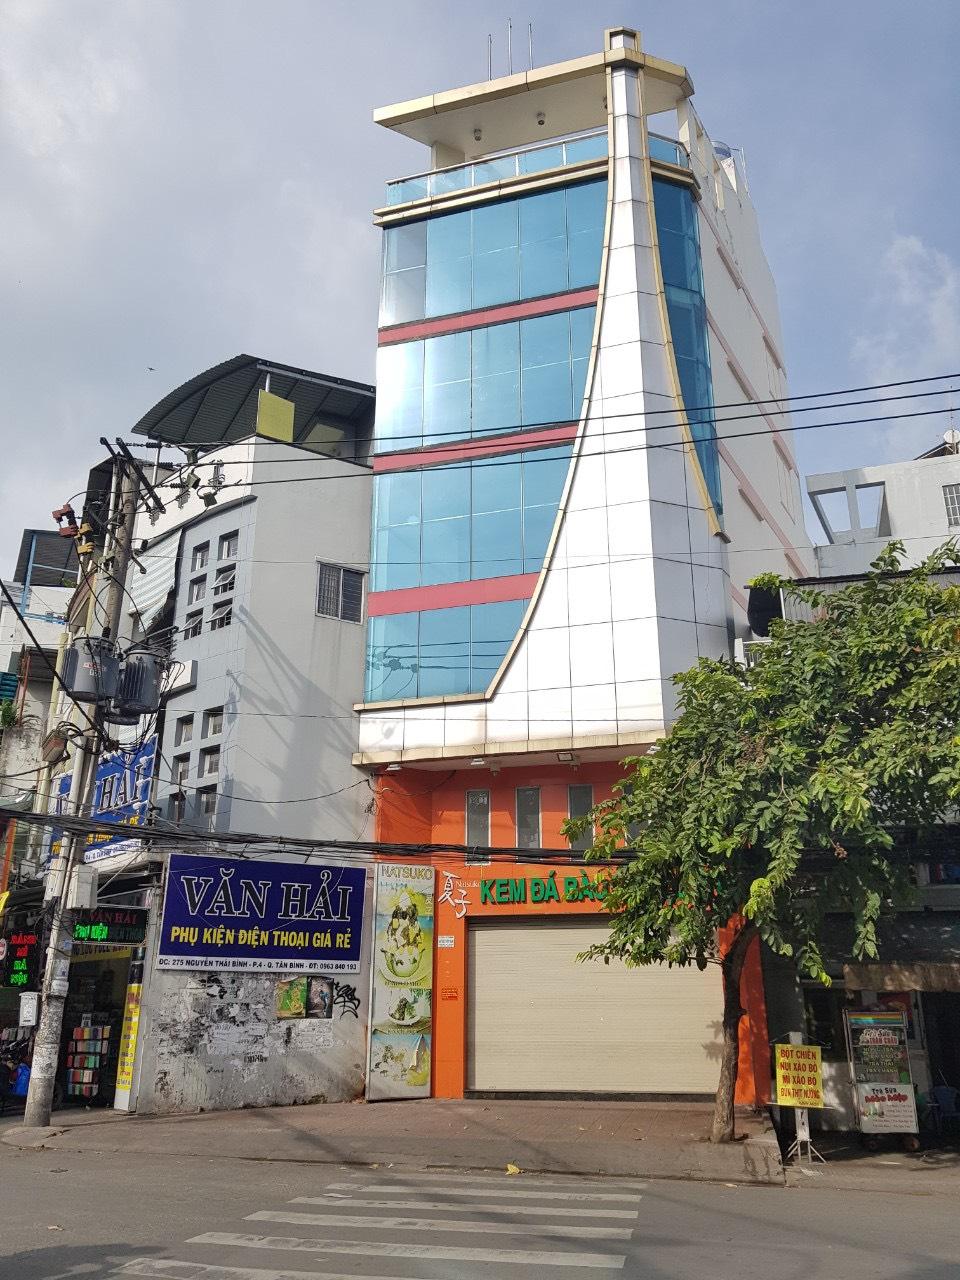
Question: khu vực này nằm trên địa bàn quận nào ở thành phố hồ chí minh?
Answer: quận tân bình